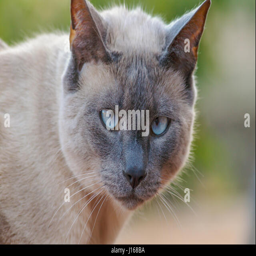
cat in close up of face is staring into the lens